United Keetoowah Band of Cherokee Indians

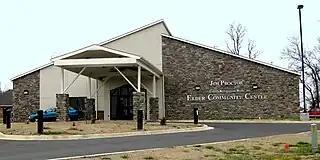
UKB Jim Proctor Elder Community Center, Tahlequah

In the late 20th century, several tribes began to develop gaming facilities on their own sovereign or trust lands, and in consultation with affected states. Such enterprises have raised revenues often used for development and welfare.